Phoenix Wright: Ace Attorney – Spirit of Justice

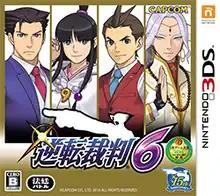
Nintendo 3DS Japanese cover art depicting (left to right) Phoenix Wright, Maya Fey, Apollo Justice, and Nahyuta Sahdmadhi

Phoenix Wright: Ace Attorney – Spirit of Justice is a visual novel adventure video game developed and published by Capcom, and the sixth main entry (and ninth overall installment) in the "Ace Attorney" series. The game was released for Nintendo 3DS in Japan in June 2016, and in North America and Europe in September that year. Versions for iOS and Android followed a year later in September 2017, and it was released for Nintendo Switch, PlayStation 4, Windows, and Xbox One in January 2024 as part of the "" compilation.